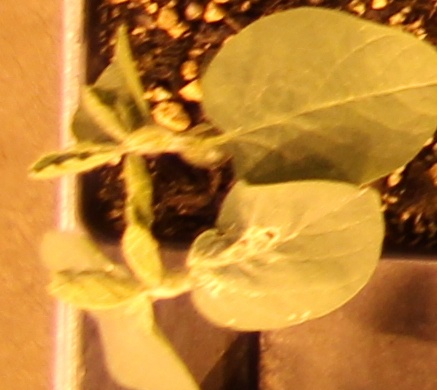
Label: Soybean